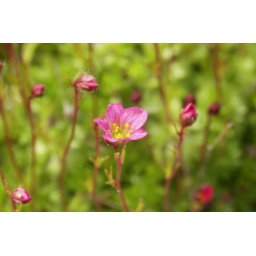
Mats of saxifrage in red pink and white are just beginning to open in our rockery. They are a delight.